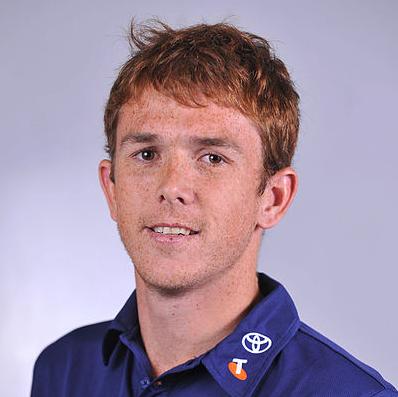
Age: 23